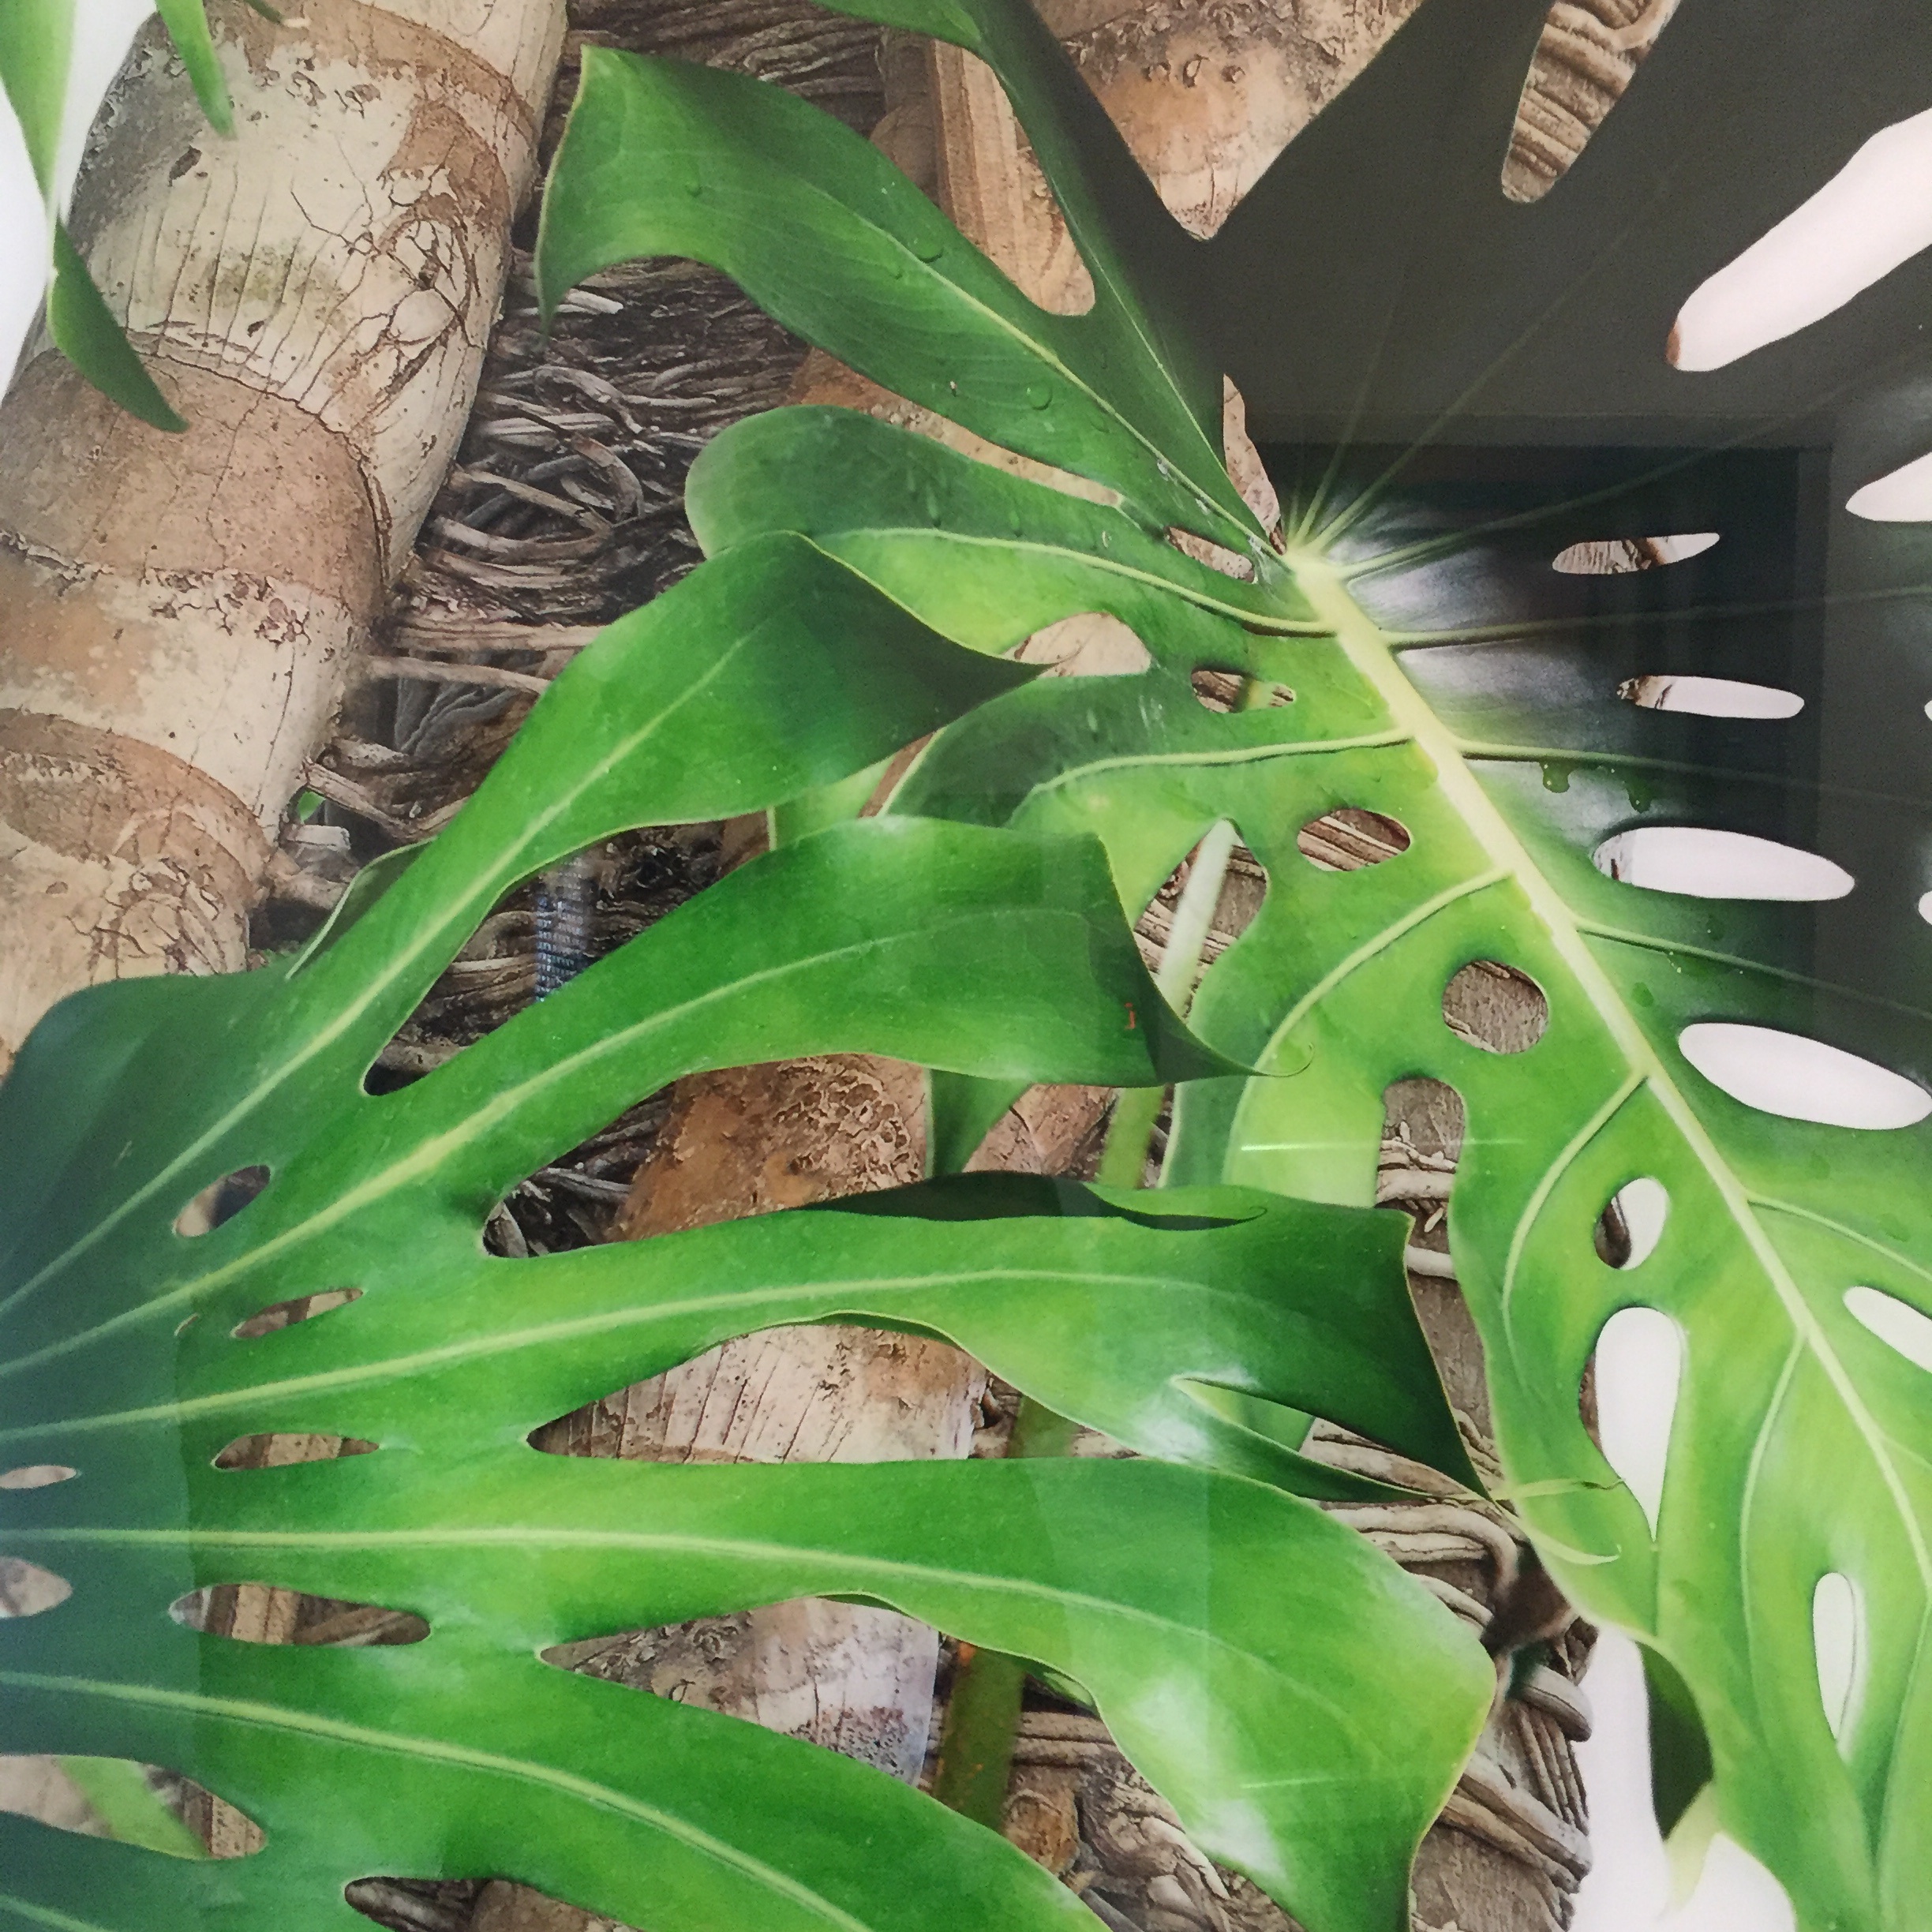
tree, plant, leaf, flower, food, green, produce, botany, flora, flowering plant, plant stem, woody plant, land plant, arecales, palm family, ensete